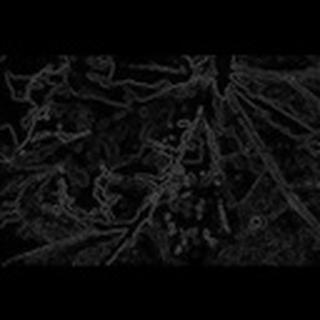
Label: cotton_bacterial_blight